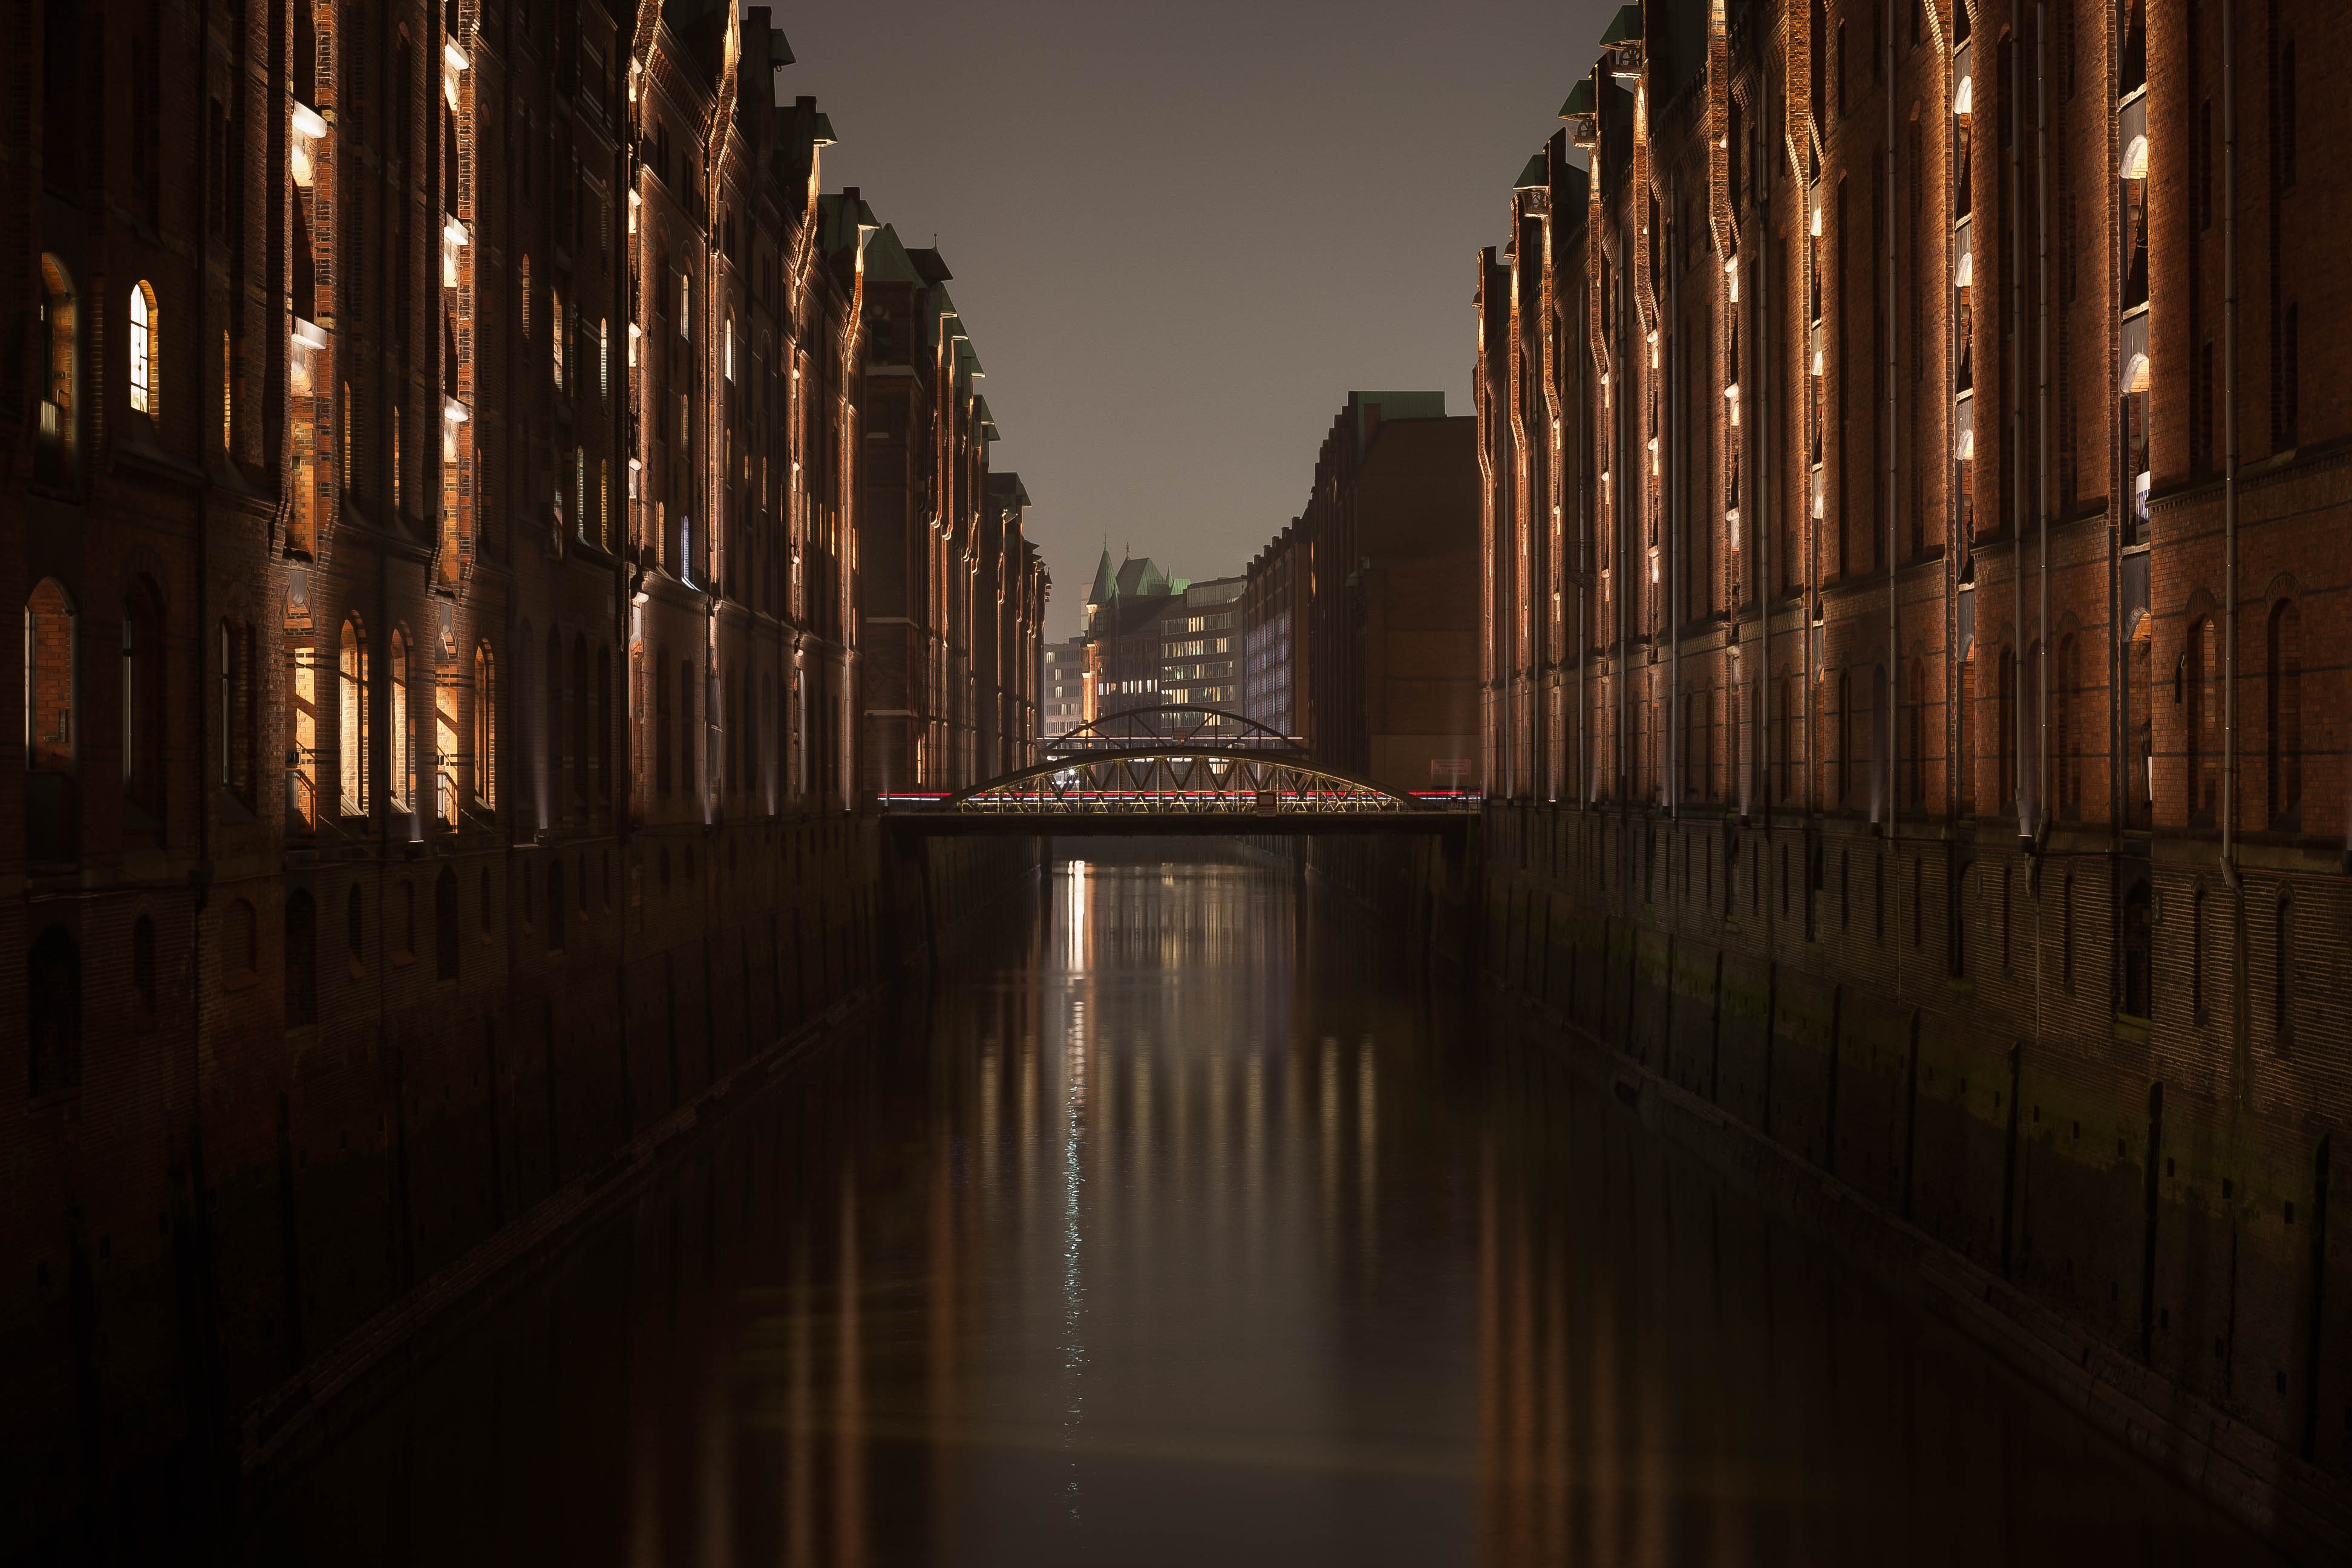
tree, water, light, sky, night, building, city, canal, cityscape, evening, reflection, landmark, darkness, port, lighting, waterway, symmetry, tourist attraction, elbe, hamburg, metropolis, harbour city